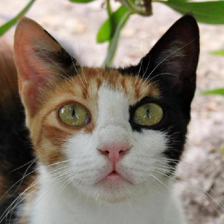
Label: animals